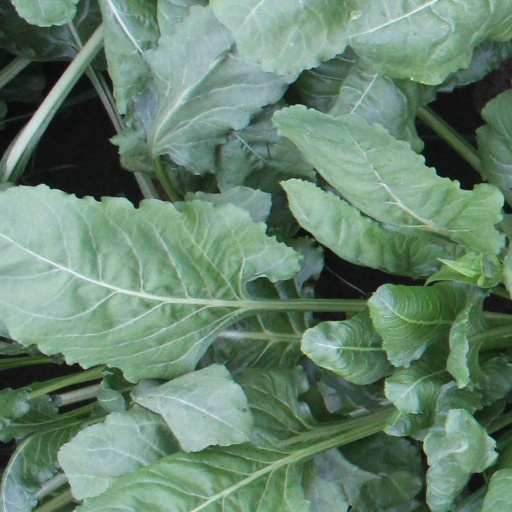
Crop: sugar beet